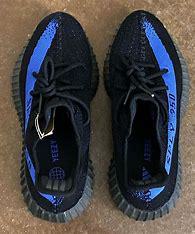
Brand: Adidas
Model: Yeezy Boost 350 V2